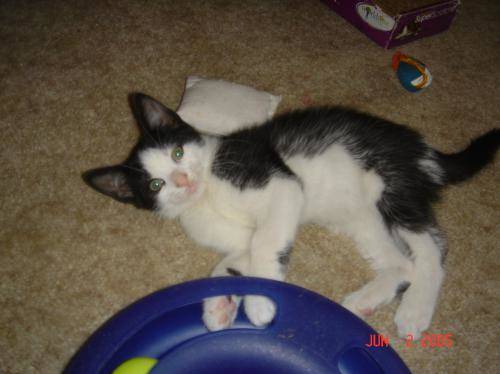
Label: cat